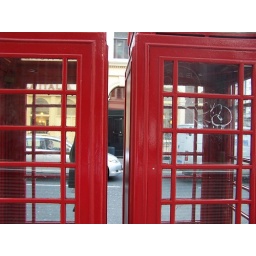
2 telephone boxes in Garrick Street